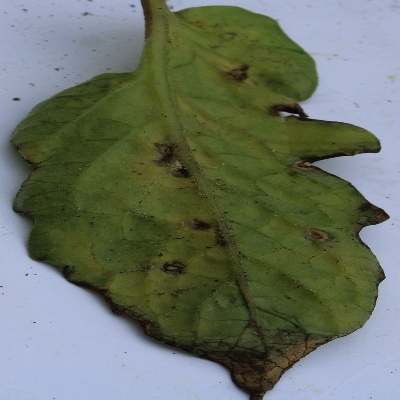
Crop: Tomato
Condition: leaf blight